Deepak Punia (wrestler)

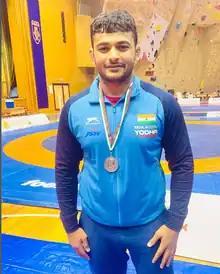
Punia in 2022

Deepak Punia is an Indian freestyle wrestler and a Naib Subedar in the Indian Army. He is the reigning Commonwealth Games champion in the 86 kg weight category. Punia has won a silver medal at the 2019 World Wrestling Championships in the freestyle 86 kg category, where he had to concede the final by walkover to his idol, Hassan Yazdani of Iran. This silver medal also earned him a berth at the 2020 Summer Olympics, where he finished fifth after narrowly losing the bronze medal match. He later won silver in the 86 kg freestyle event at the 2022 Asian Games.